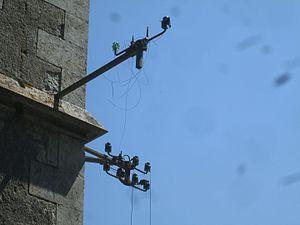
Photographie montrant des vestiges d'installation de téléphone.
L’histoire des télécommunications, après l'utilisation de moyens primitifs, commence avec les premiers services postaux organisés, le développement du télégraphe, du téléphone, des communications sans fil puis numériques. C'est sans doute un des domaines où la technologie a évolué le plus fortement.